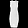
Label: Dress